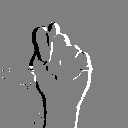
ASL letter: t